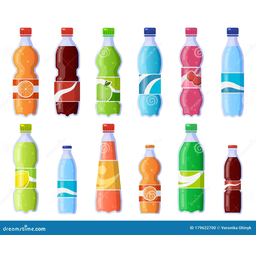
Label: bottles